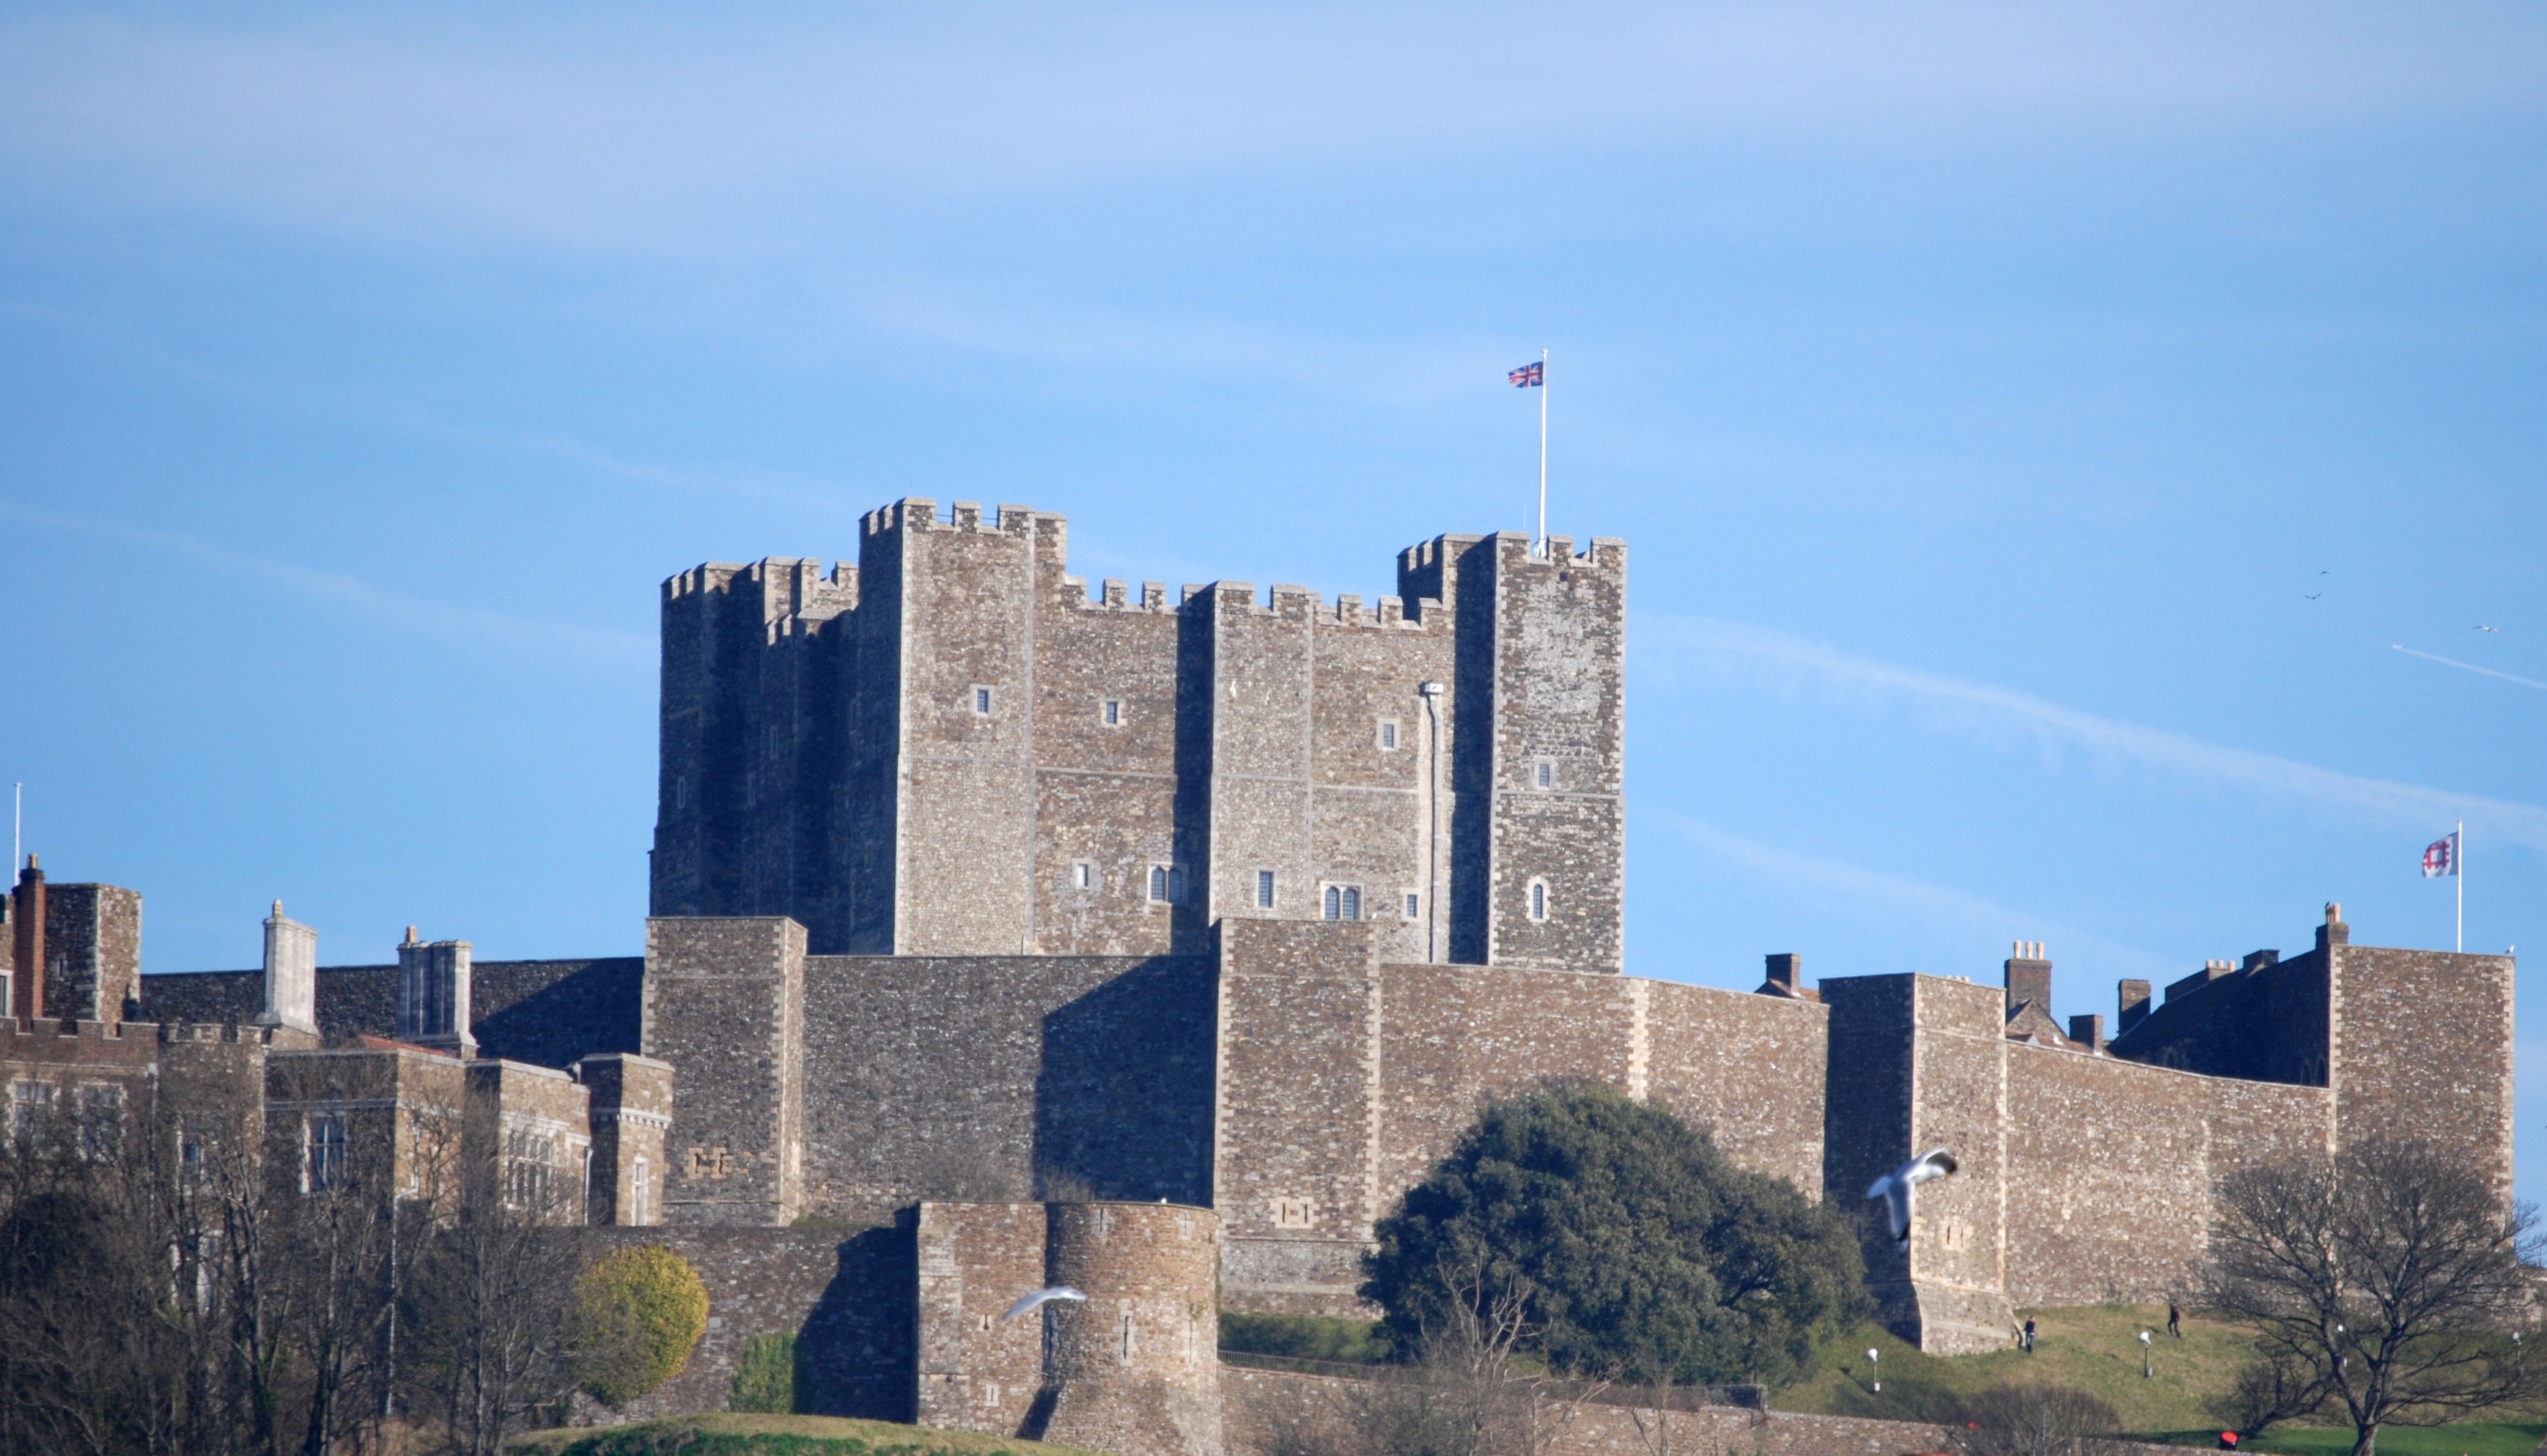
architecture, structure, building, old, city, tower, castle, landmark, historic, fortification, tourism, fortress, design, ruins, historical, dover, aged, architecture design